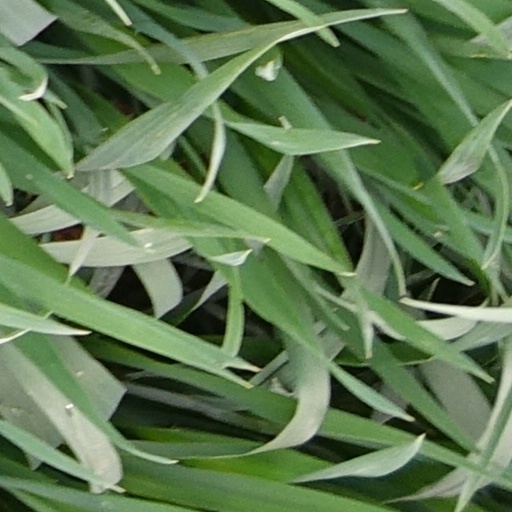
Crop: wheat